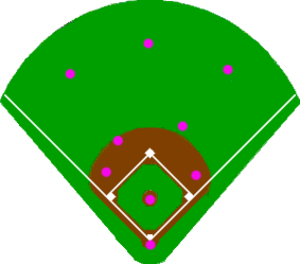
Le déplacement défensif est une stratégie au baseball où des joueurs en défensive sont déplacés hors de leur position habituelle de manière à contrer l'offensive du club adverse et empêcher celui-ci de réussir des coups sûrs ou marquer des points.